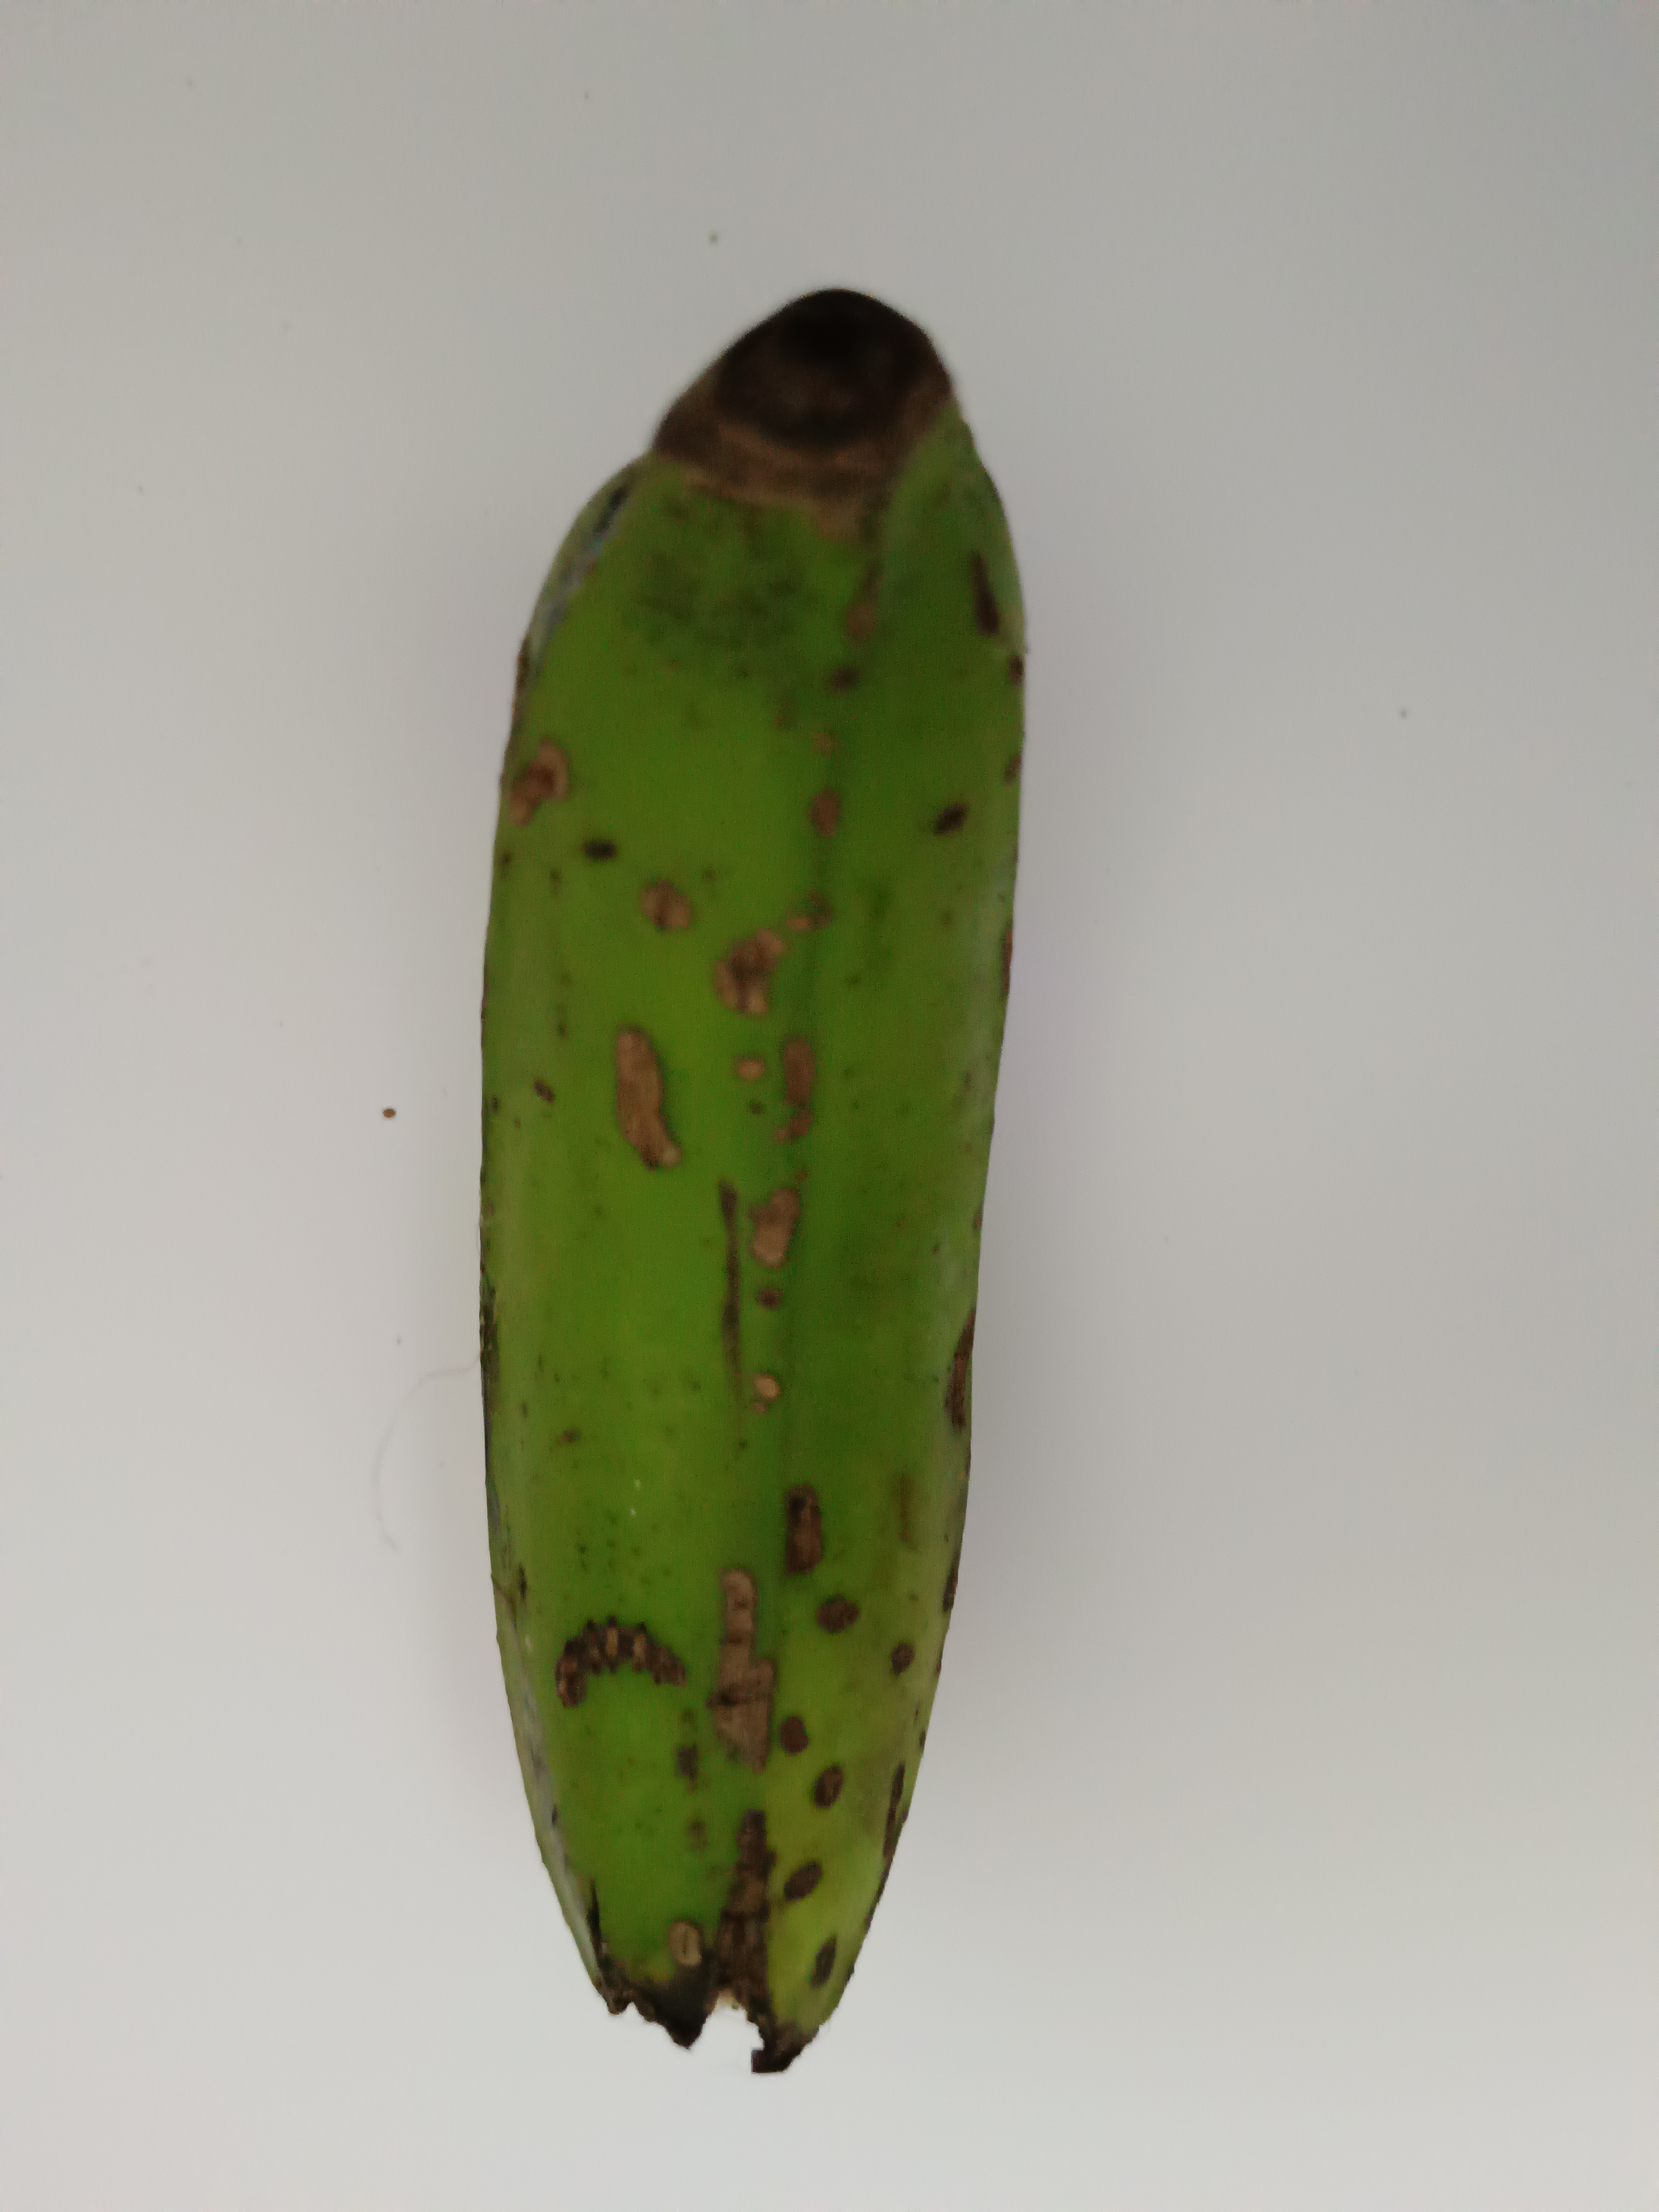
Banana variety: Shobri